The Australian Pink Floyd Show

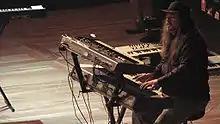
Jason Sawford performing at "Teatro do Bourbon County" in 2007

In 2007, the band performed at several major European Music Festivals, including the Sweden Rock Festival, the Malta Jazz Festival, the Arrow Rock Festival, Rock Werchter, and Festival do Sudoeste. A DVD of the band performing at the Royal Albert Hall in London in 2007 was released later that year.